Paleobiota of the Latah Formation

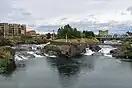
Spokane Falls, Spokane

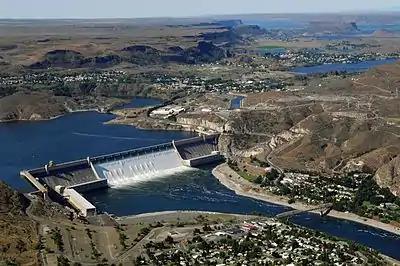
Grand Coulee Dam & Electric City

The paleobiota of the Latah Formation encompasses both floral and faunal elements preserved in temporary lacustrine environments formed between eruptive phases of the Columbia River Basalts in central to east Eastern Washington and central to north Idaho. The Latah Formation is centered around the greater Spokane area, with a western extent outcropping at Grand Coulee and the eastern margins as far southeast as the area of White Bird, Idaho. Dating of the core Spokane sites is based on the host Grande Ronde Basalts which give an age range of . The Clarkia fossil beds lagerstätte site are slightly younger, being interbedded in the Wanapum Basalts Priest Rapids Member with an age constraint of , or Early Barstovian in age.